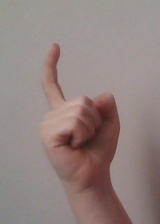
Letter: ra